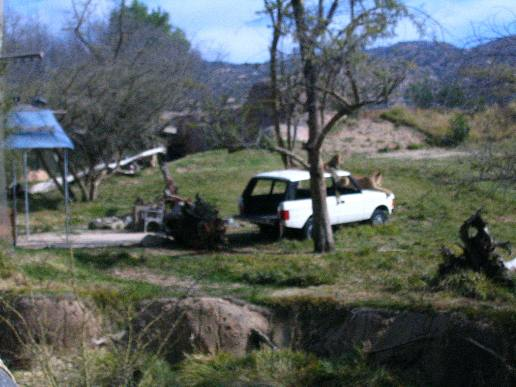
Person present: No